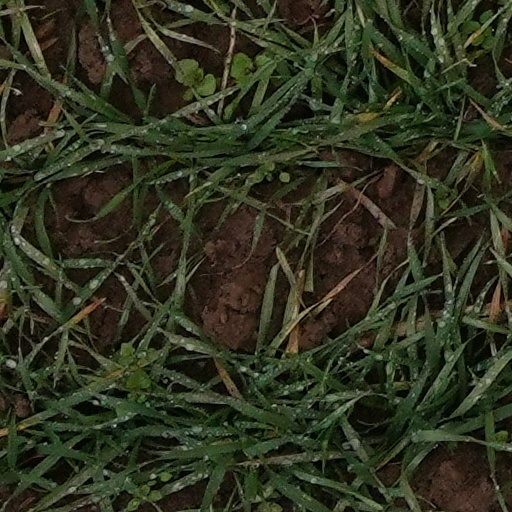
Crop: wheat